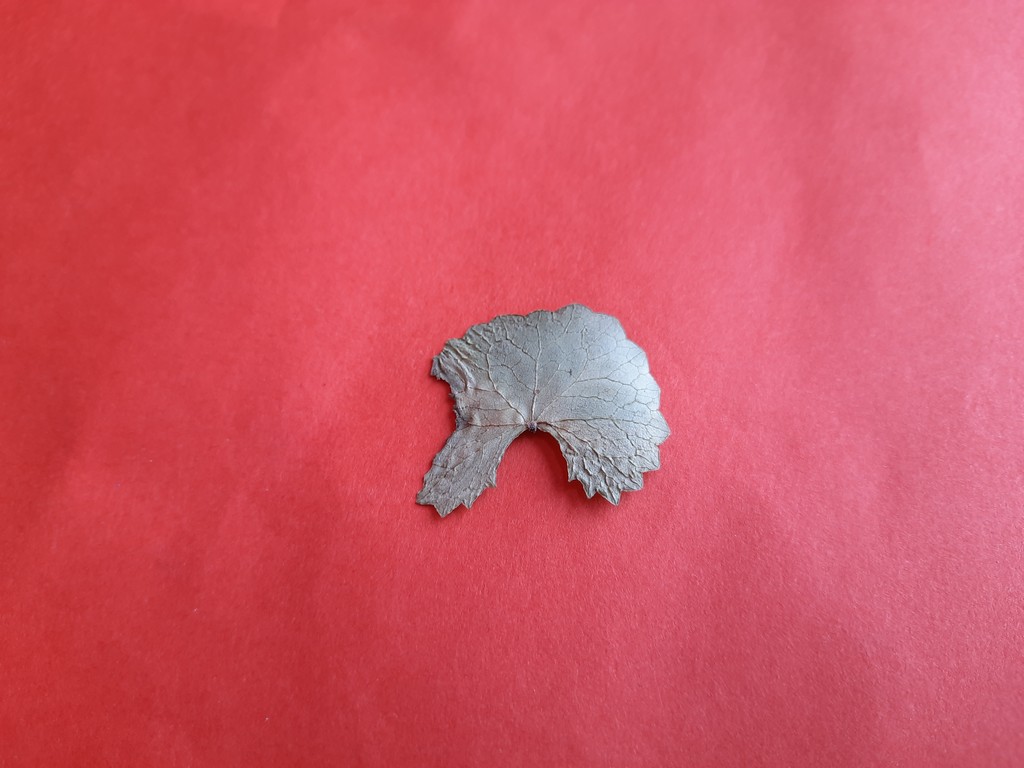
Label: Dried